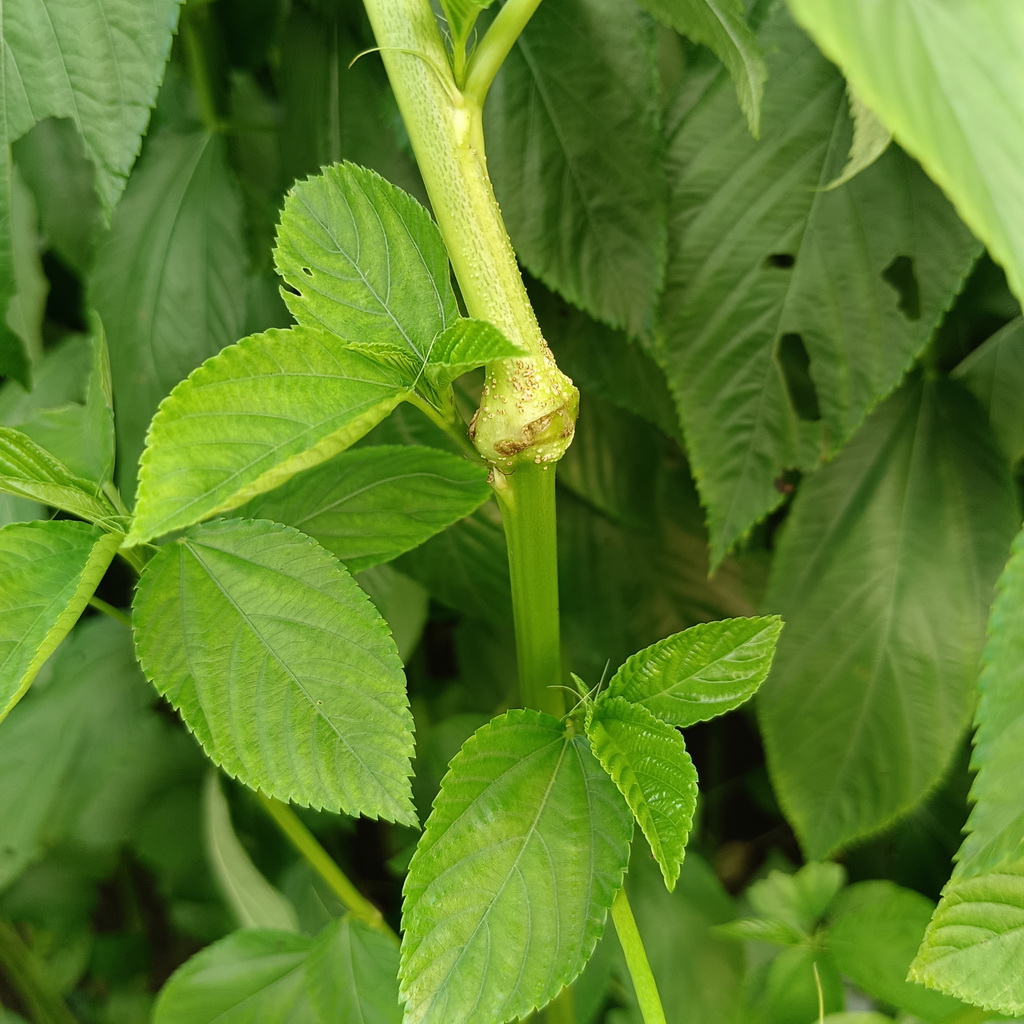
Label: Stem Soft Rot